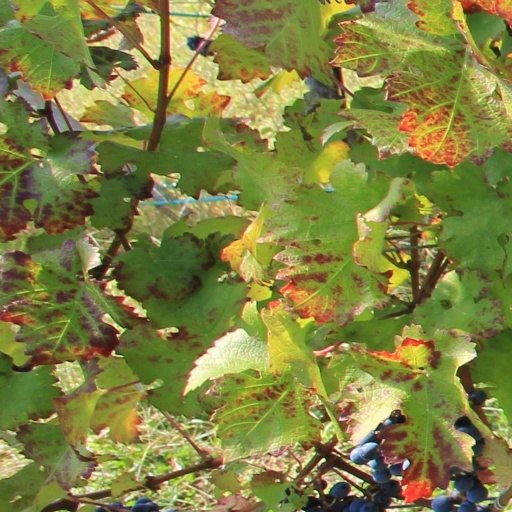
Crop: grape